Rockhurst University

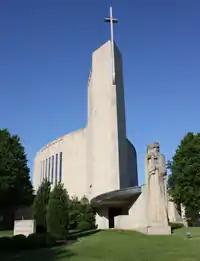
St. Francis Xavier Church at Rockhurst

The Campus Ministry Center (CMC) is located in a house adjacent to campus. The CMC is used by the many Campus Ministry programs for their weekly meetings and activities, including the Christian Life Communities (CLCs), student-led faith sharing and reflection groups. Within Massman Hall is the Mabee Chapel, where daily mass is held each school day, and where student devotional prayer and praise-and-worship groups meet weekly. Across the street from campus is St. Francis Xavier Church, a Jesuit parish church, used by the university for student masses every Sunday evening.